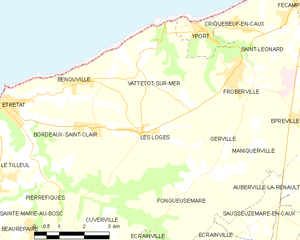
Carte des communes françaises Les Loges